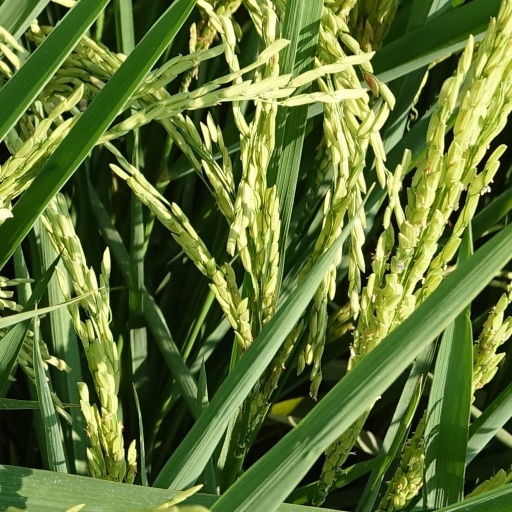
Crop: rice